Fauna of Africa

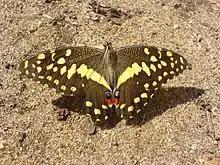
A citrus swallowtail from Tanzania

Hotspots for butterflies include the Congolian forests and the Guinean forest-savanna mosaic. Some butterflies ("Hamanumida daedalus", "Precis", "Eurema") are grassland or savannah specialists. Many of these have very large populations and a vast range. South Africa has one of the highest proportions of Lycaenid butterflies (48%) for any region in the world with many species restricted in range. North Africa is in the Palaearctic region and has a different species assemblage.